Three Leagues

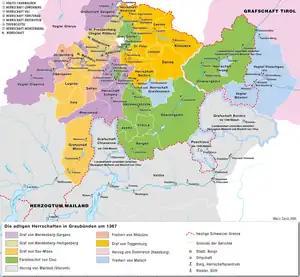
Graubünden in 1367, showing the pre-existing lordships in the region

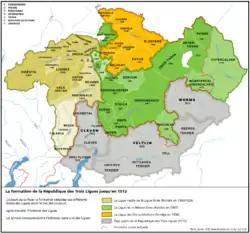
The formation of the Three Leagues up to 1512

The three separate Leagues initially worked together informally, such as in 1450, in the "", a conflict with the house of Werdenberg-Sargans, during which the League of the Ten Jurisdictions allied with the League of God's House. Joint meetings of the three Leagues are evidenced from 1461; closer links date to 1471, when the two leagues allied with the Grey League, but there is no documentary proof of this date. In 1497 and 1498 the Leagues allied with the Old Swiss Confederacy after the Habsburgs acquired the possessions of the extinct Toggenburg dynasty in 1496, siding with the Confederacy in the Swabian War three years later. The Habsburgs were defeated at Calven Gorge and Dornach, helping the Swiss Confederacy and the allied Leagues to be recognised.